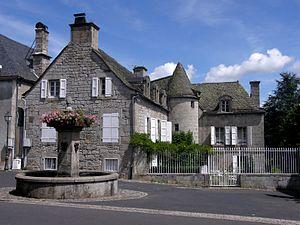
Petites Cités de caractère de France est une association française loi de 1901 qui décerne le label non-officiel touristique Petite Cité de caractère.
Menet est une commune française située dans le département du Cantal, en région Auvergne-Rhône-Alpes.